Taim Hasan

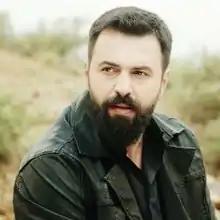

Taim Hasan (born February 17, 1976) is a prominent Syrian actor, known for his distinct dramatic roles in Syria and the Arab world. Hasan achieved fame in Syria through a number of highly acclaimed and extremely successful Syrian series most notably Saladin, Taifas and Nizar Qabbani. Taking on the title role in the Egyptian series King Farouk, Hassan's latest role has established him as one of the leading stars in the Arab world. He appeared perennially with Hatem Ali, one of Syria's leading directors, in a majority of his series such as The Philanderer Salem (2000), Saladin (2001), Taifas (2005) and King Farouk (2007), a role that earned him a best actor's award by Egyptian audiences and critics and earned him vast recognition and success and established him as one of the leading actors of his generation. He has also starred in "The Waiting" (2006). He is best known for his role as Abboud, a man who does not have a family, and he loved and cared for by the people of his new town.